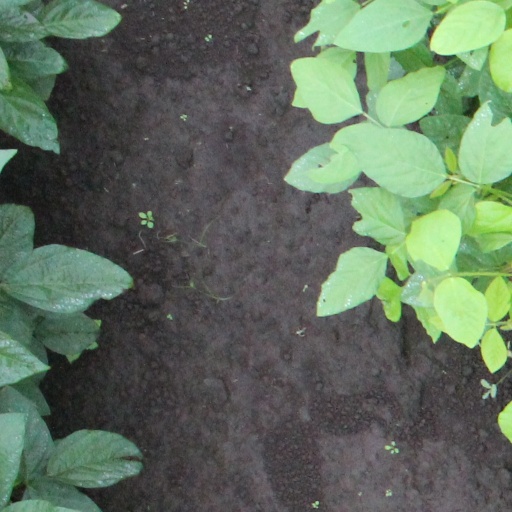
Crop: soybean